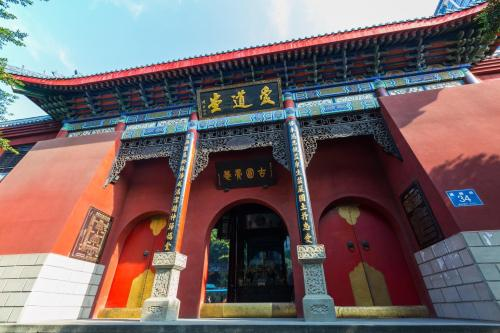
地标名称：爱道堂
所在城市：成都市·青羊区